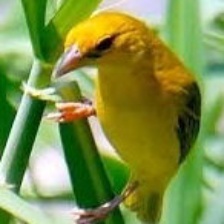
Species: EASTERN GOLDEN WEAVER
Scientific name: PLOCEUS SUBAUREUS